Tom French (Northern Ireland politician)

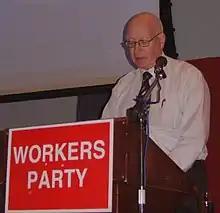

Tom French (1934 – 12 March 2023) was a Northern Irish politician who served as president of the Workers' Party from 1994 to 1998, as well as a Craigavon Borough Councillor from 1978 to 1993